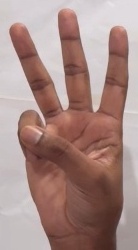
ASL sign: 6